French aircraft carrier Clemenceau

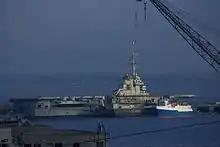
"Clemenceau" in Brest in 2008 prior to being taken for disposal

On 31 December 2005, "Clemenceau" left Toulon to be dismantled in Alang, India despite protests about improper disposal and a lack of facilities for the management of toxic waste.